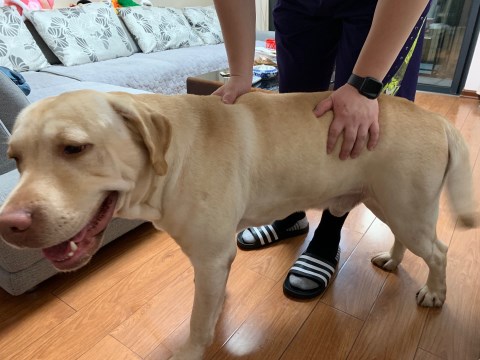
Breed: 3580-n000122-Labrador_retriever